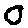
Label: 0